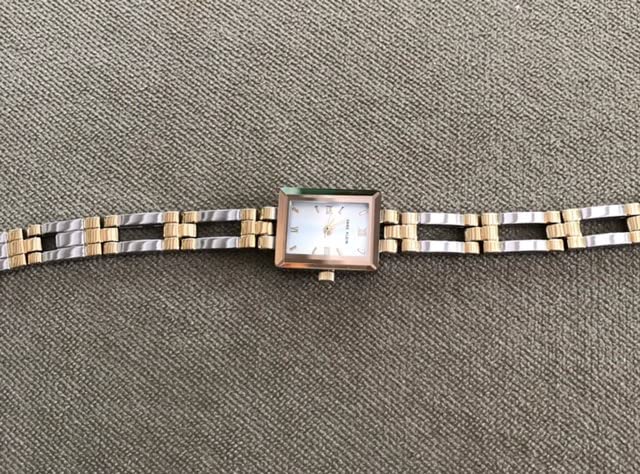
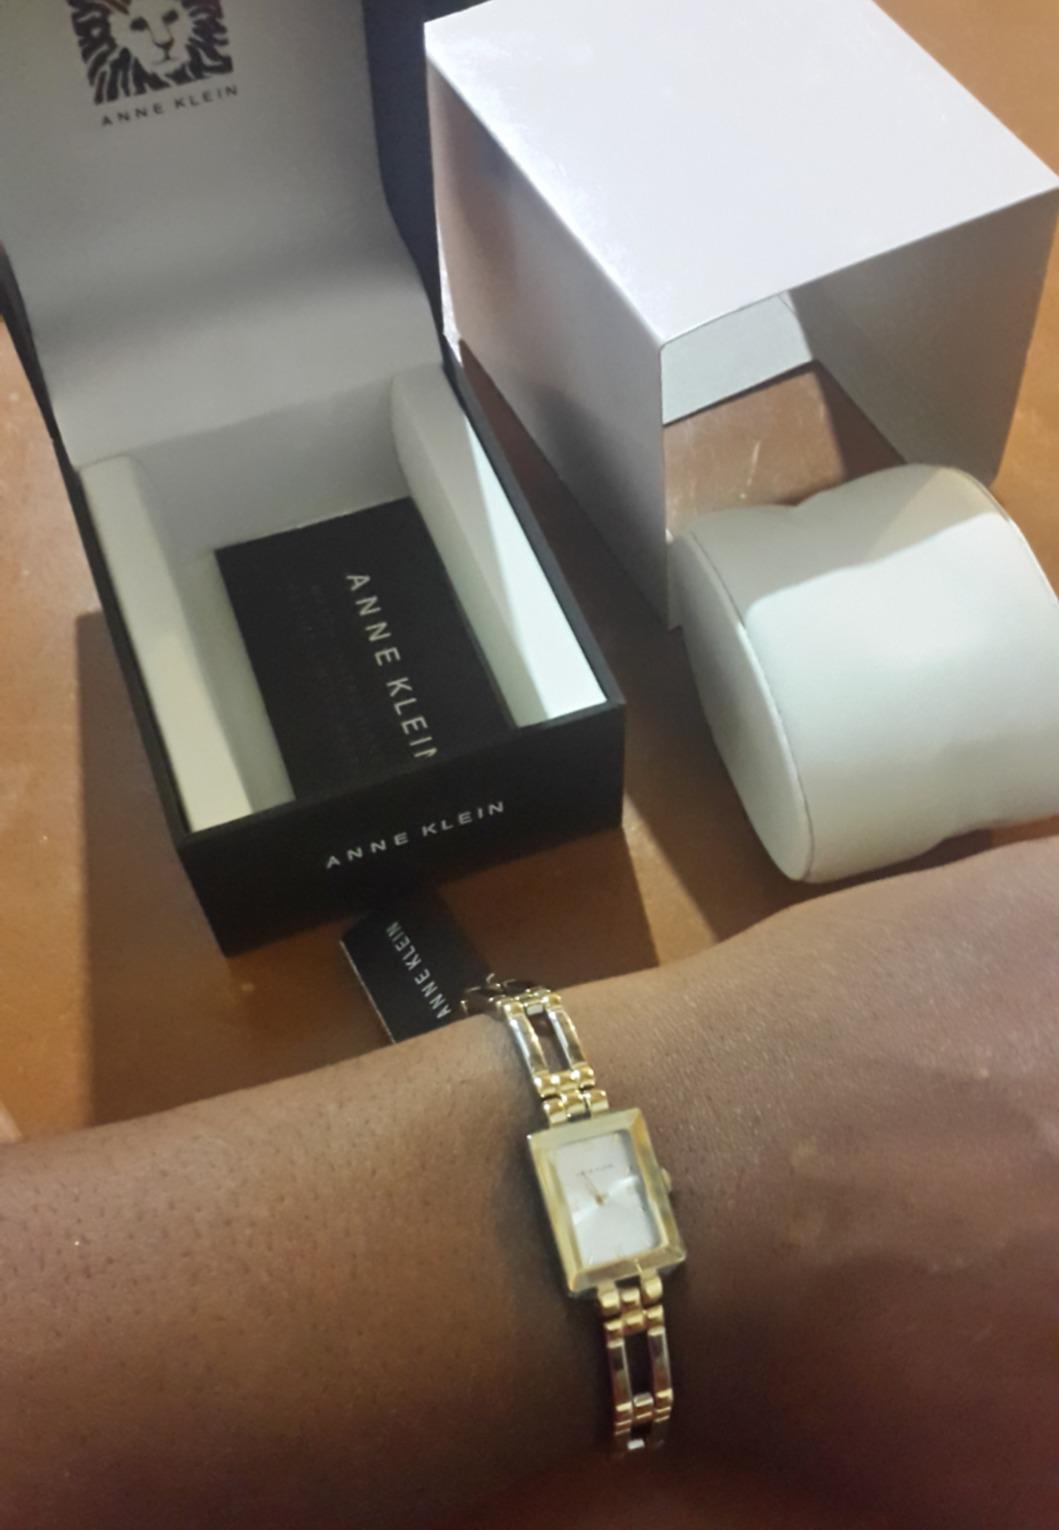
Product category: accessories_watch
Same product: yes